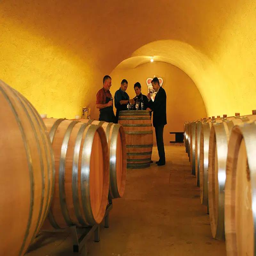
The Prince of Liechtenstein's wine cellars